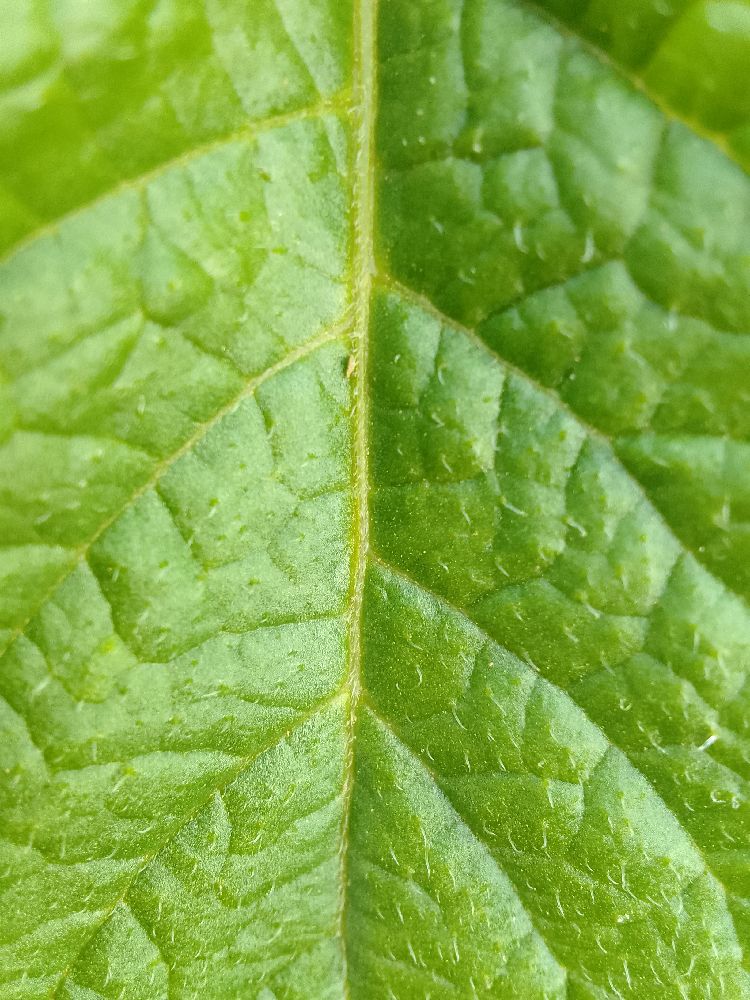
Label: Healthy